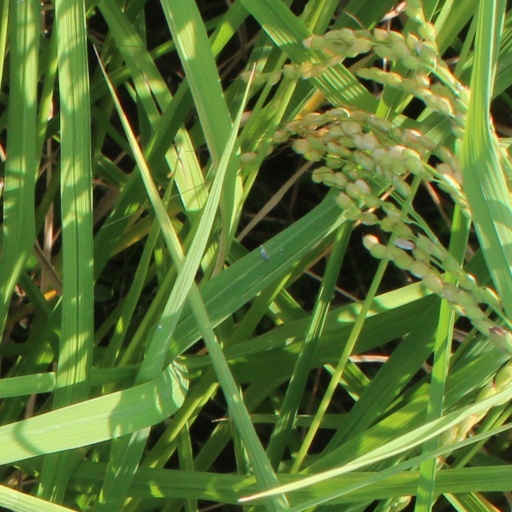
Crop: rice